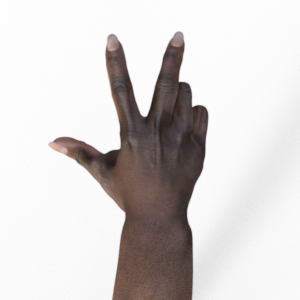
Label: scissors